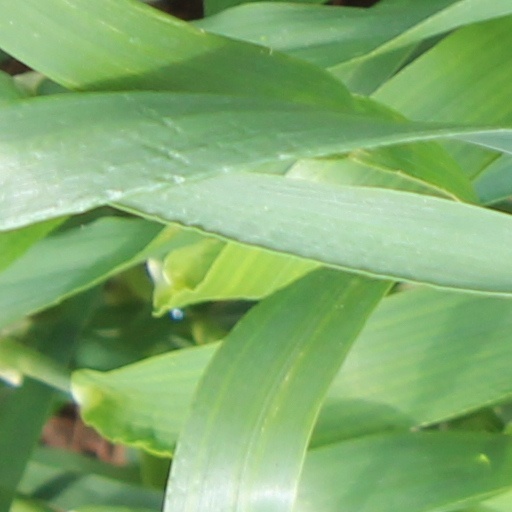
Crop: wheat